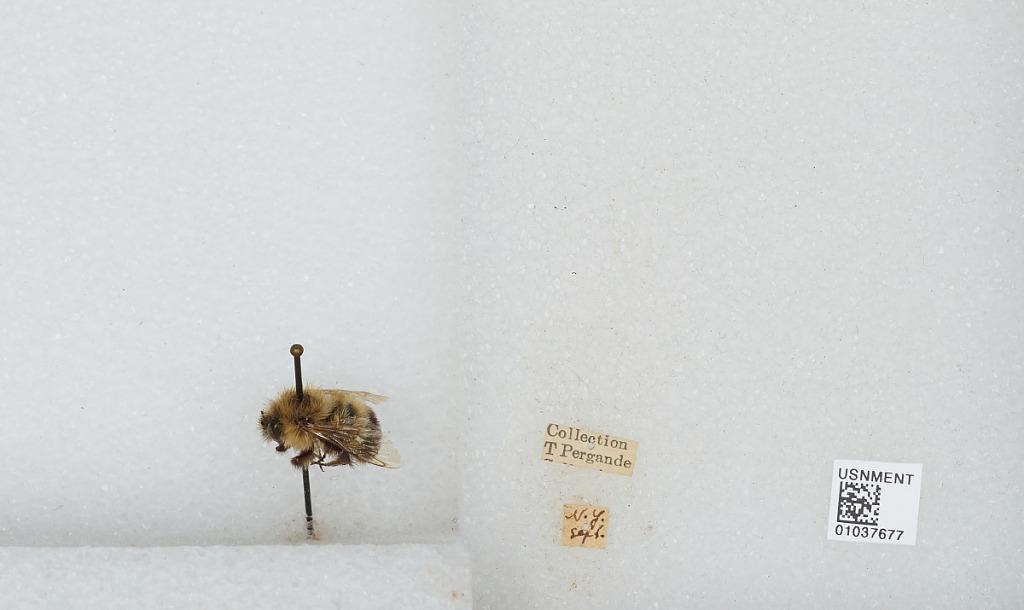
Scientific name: Bombus sp.
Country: United States
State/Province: New York